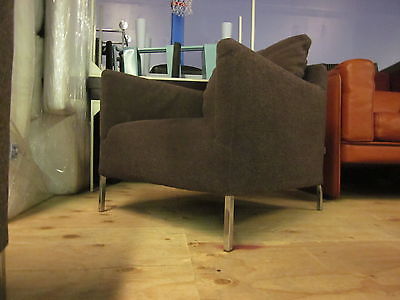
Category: chair